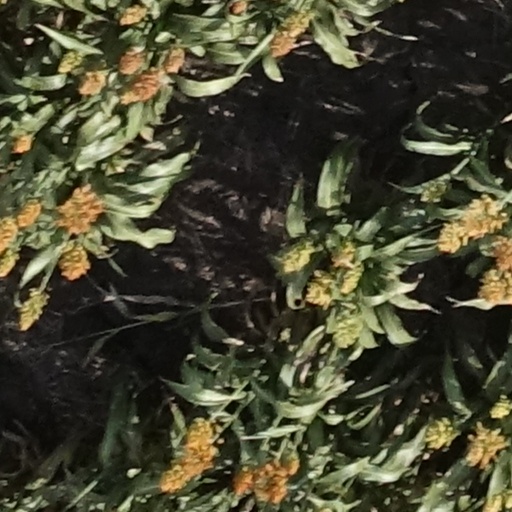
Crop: sorghum